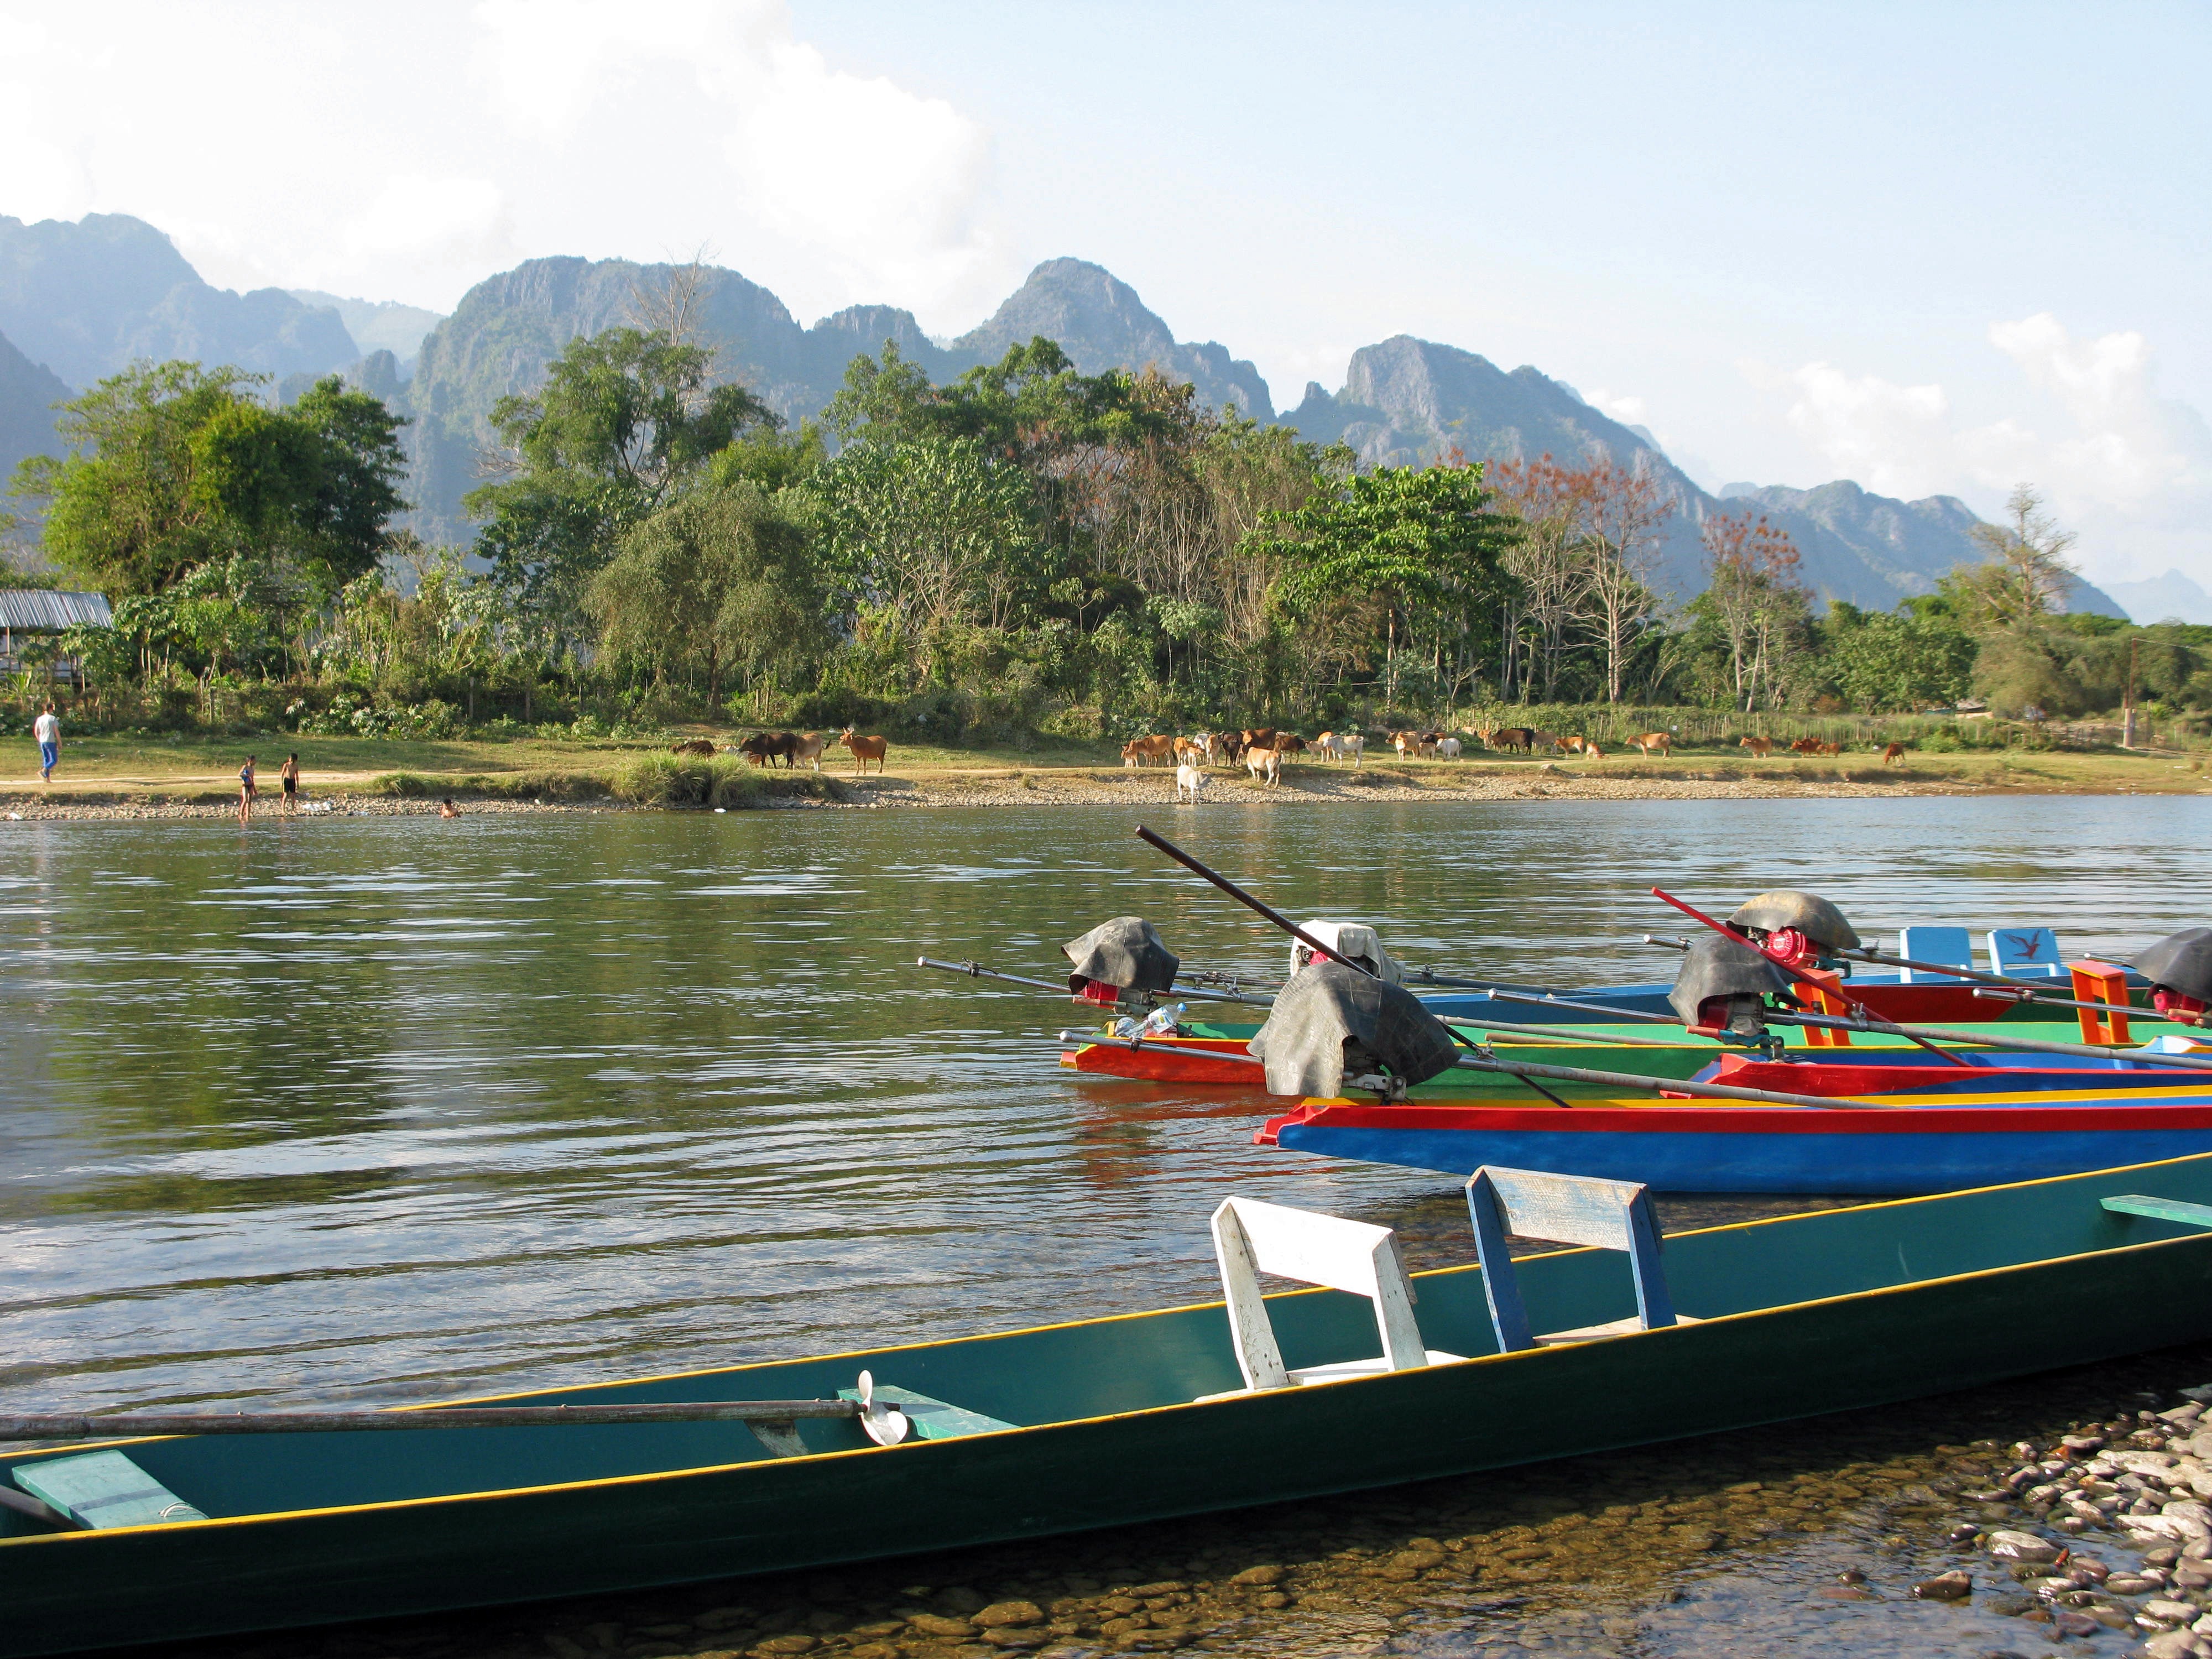
landscape, sea, water, nature, boat, lake, river, canoe, idyllic, paddle, cattle, vehicle, bay, colorful, cows, boating, mountains, boats, watercraft, rowing, laos, raft, canoeing, fishing boats, vang vieng, watercraft rowing, xong